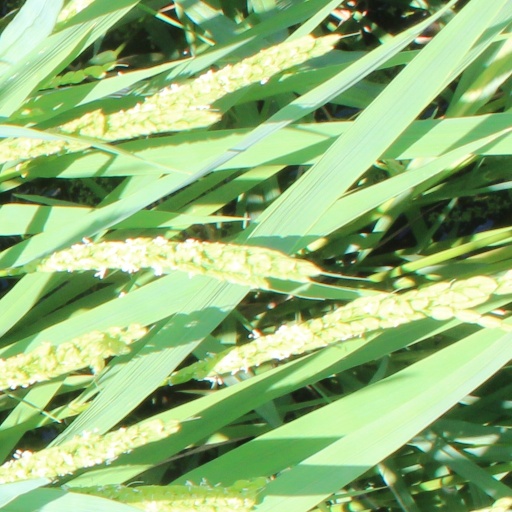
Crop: rice